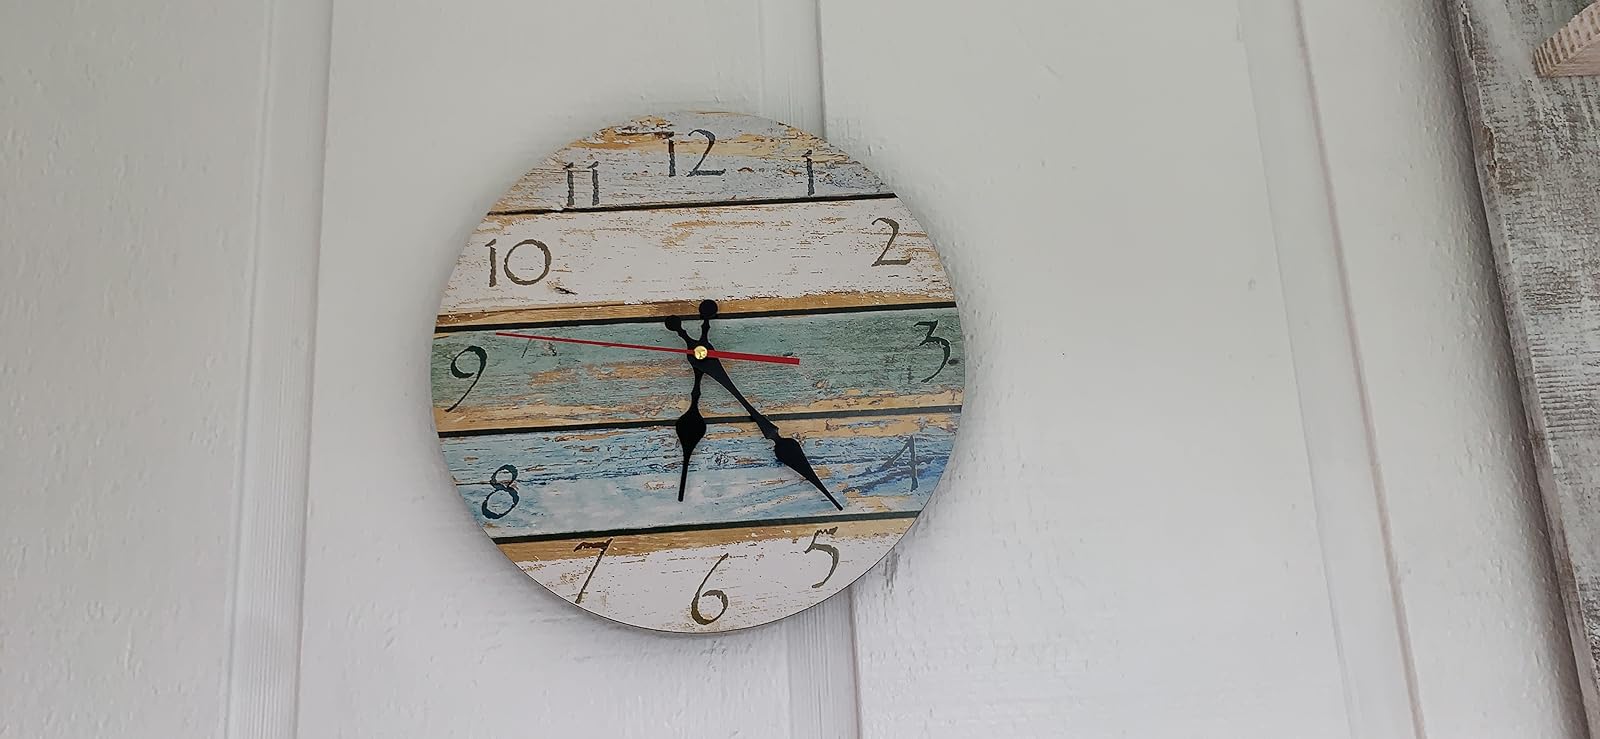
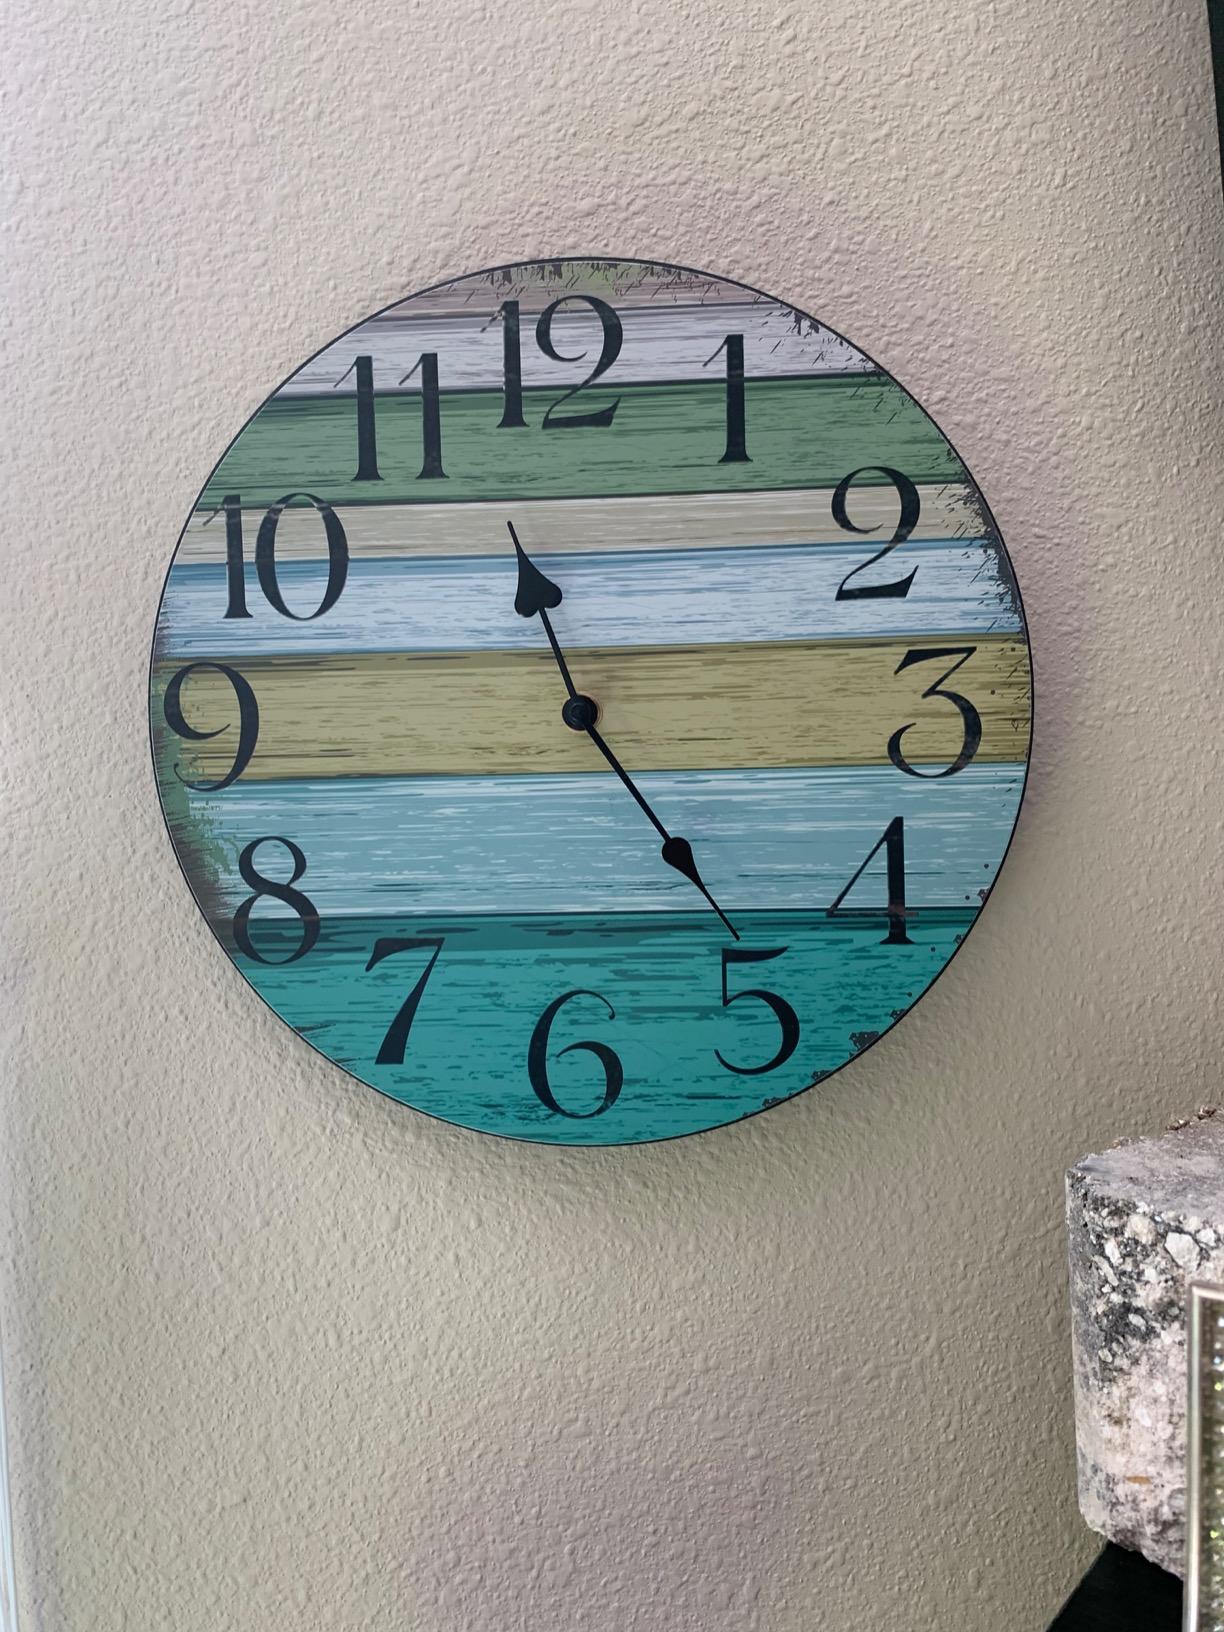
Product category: clock
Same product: no